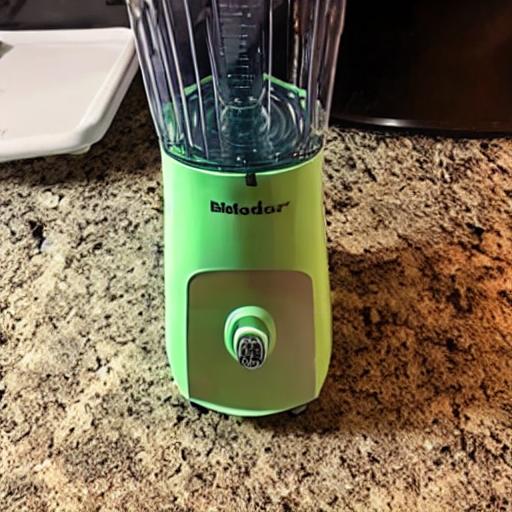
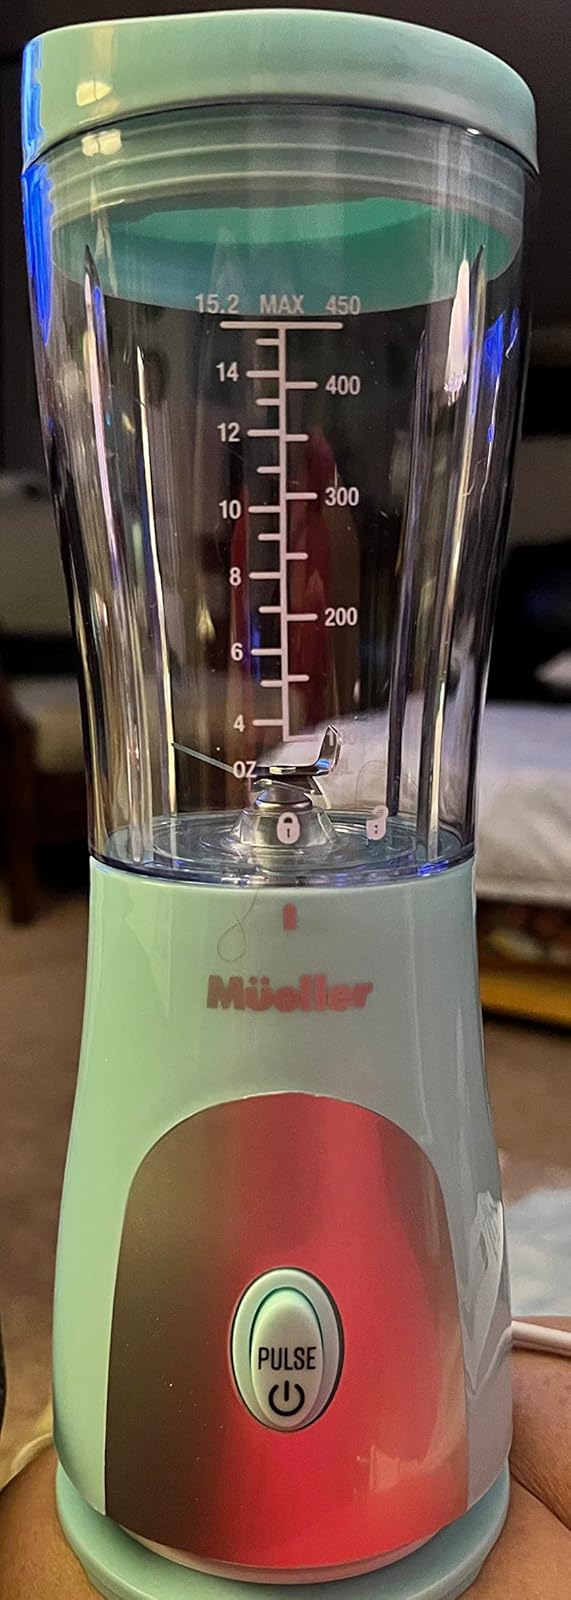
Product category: items_blender
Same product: no